Smithers-Oasis

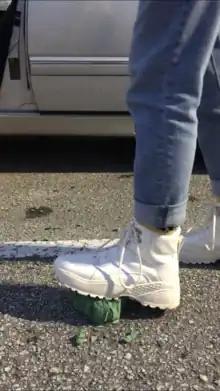
A white tennis shoe crushing wet floral foam.

Floral foam has also seen use in ASMR videos due to the crispy sounds produced from crushing it. Its increased use has led to concerns of improper disposal, leading to an increase in microplastic pollution.